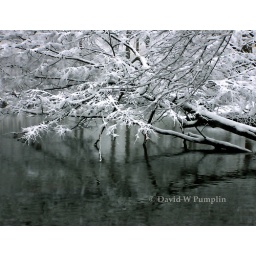
Winter tree in river